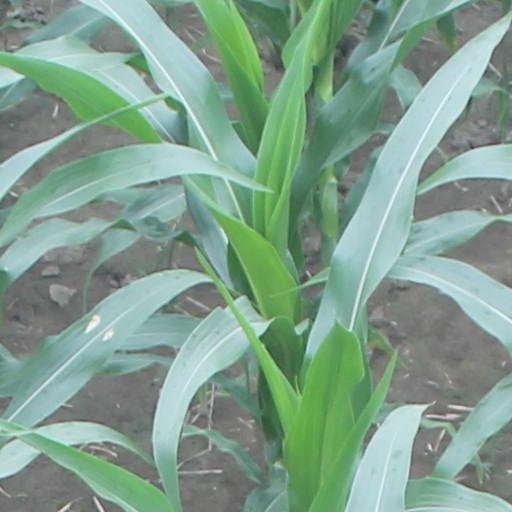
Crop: maize; corn